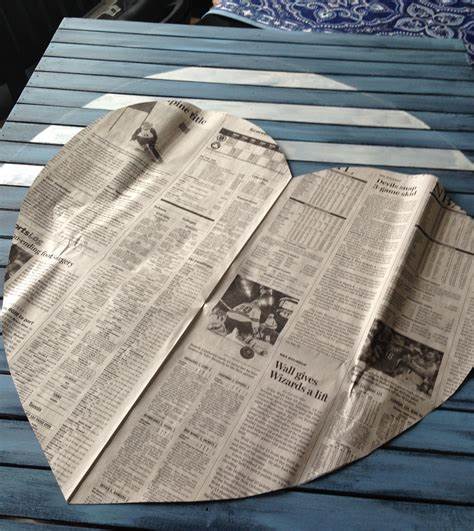
Waste category: paper